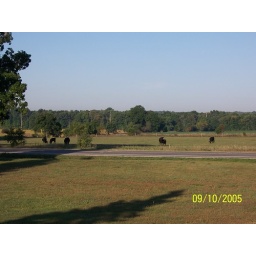
Took a picture of the cows in the pasture accross the street at the in-laws.